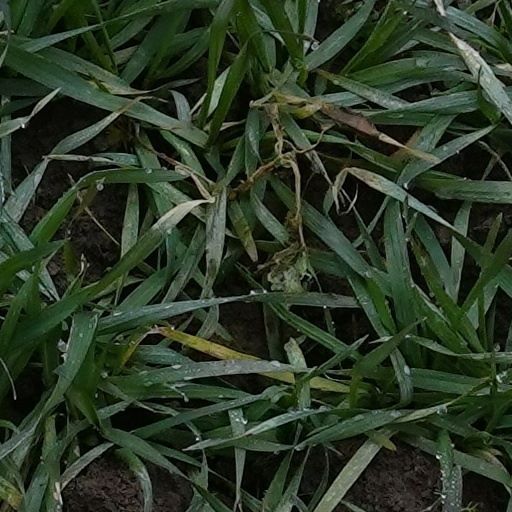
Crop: wheat